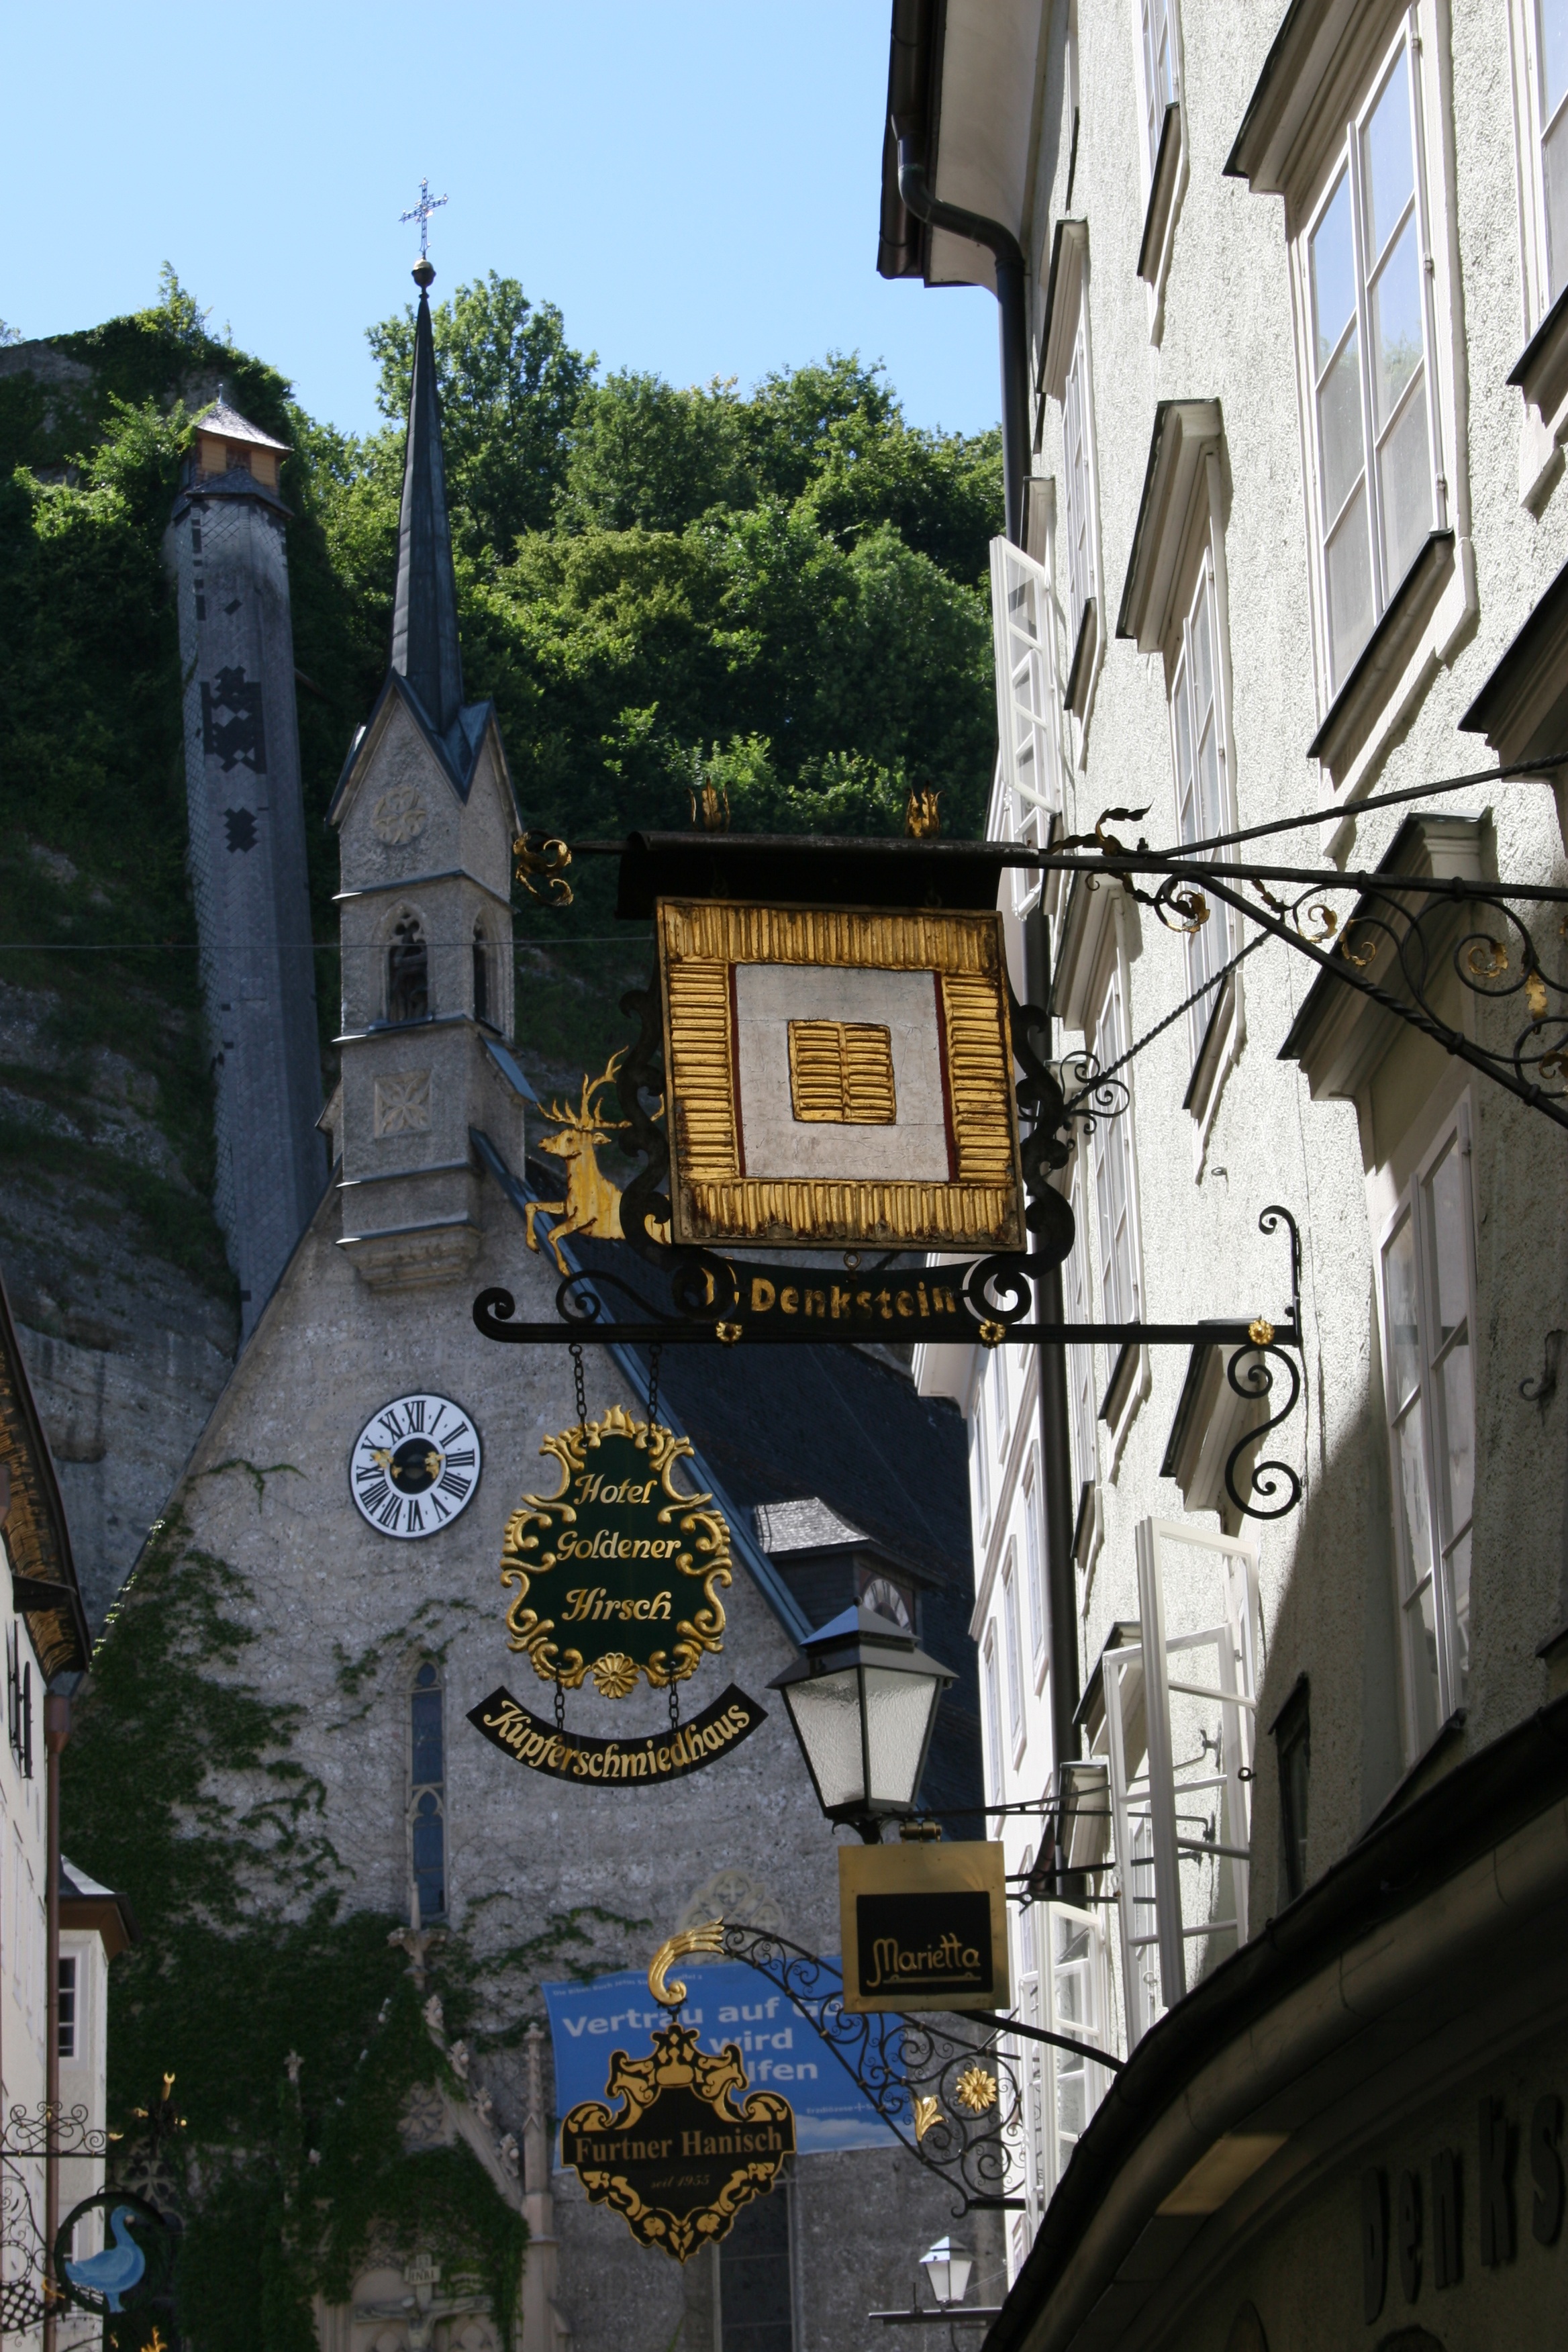
architecture, road, street, house, town, old, city, facade, black, tourism, austria, art, gold, salzburg, neighbourhood, street signs, urban area